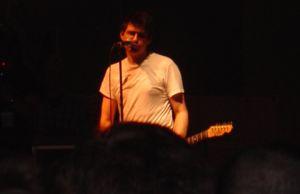
Big Black est un groupe de rock indépendant américain, originaire d'Evanston, au nord de Chicago, dans l'Illinois. Actif entre 1981 et 1987, il était mené par le jeune Steve Albini, dont le chant malsain et provocateur attira beaucoup l'attention. La musique du groupe, synthèse de racines hardcore et de sonorités industrielle, eut une grande influence dans le développement du rock indépendant des années 1980.